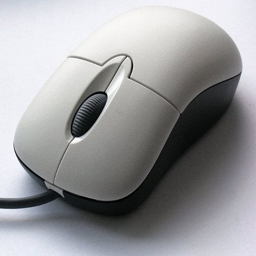
the basic workings of a mouse have changed little in years